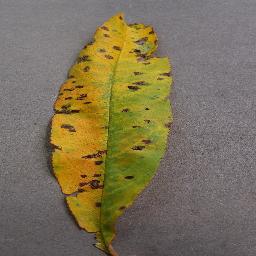
Label: Peach___Bacterial_spot